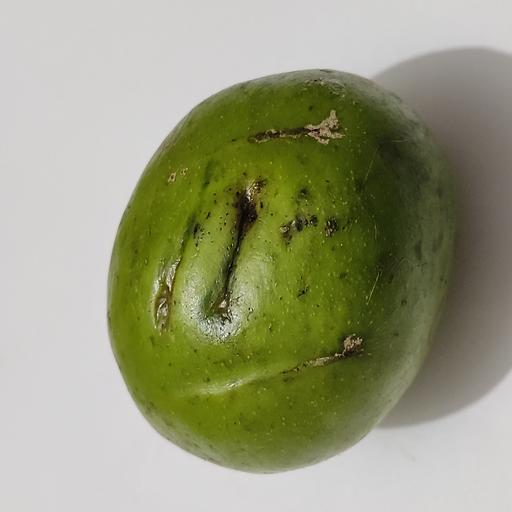
Crop type: Hog Plum